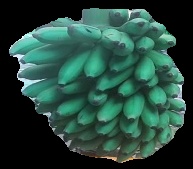
Variety: elakki-bale
Grade: grade2